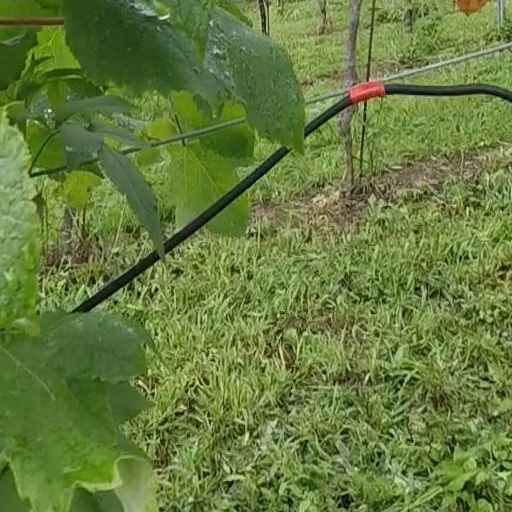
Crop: grape